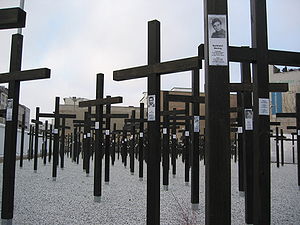
Berlinmuren / Mindesmærker
Mindesmærket for Murens ofre, nedrevet i 2005.
Berlinmuren var en adskillende spærring af beton, pigtråd og elektrisk hegn, som myndighederne i Østtyskland lod rejse fra 13. august 1961 omkring det daværende Vestberlin. Muren gik tværs igennem byen og var 45,1 kilometer lang.